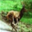
Label: deer